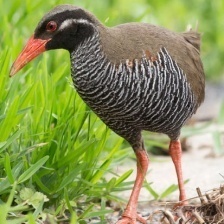
Species: OKINAWA RAIL
Scientific name: GALLIRALLUS OKINAWAE
ImageNet parent category: european_gallinule